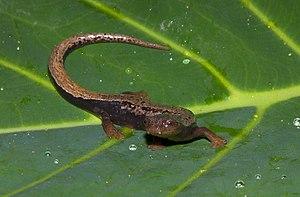
Bolitoglossa vallecula est une espèce d'urodèles de la famille des Plethodontidae.